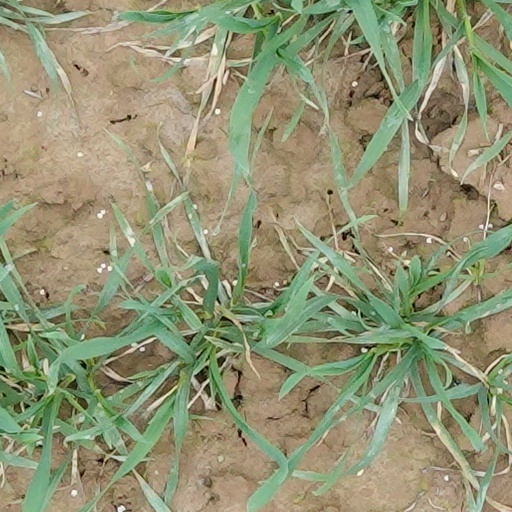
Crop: wheat